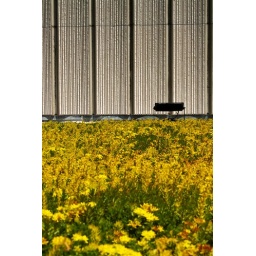
flowers at the City Hall roof garden, with city hall facade in the background